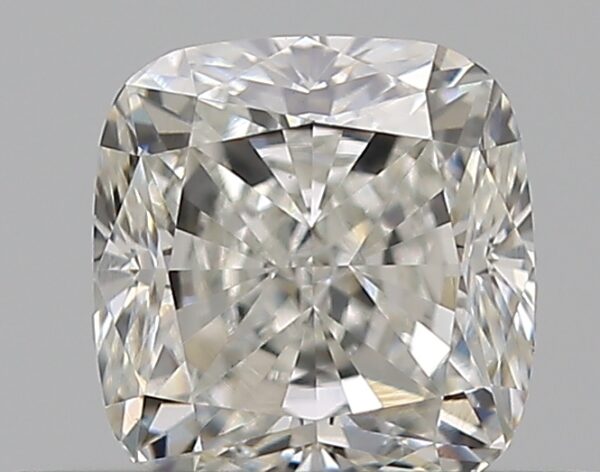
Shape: cushion
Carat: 0.52
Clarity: VVS2
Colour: G
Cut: EX
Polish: EX
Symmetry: VG
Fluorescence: N
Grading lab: GIA
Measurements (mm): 4.56 x 4.34 x 2.98